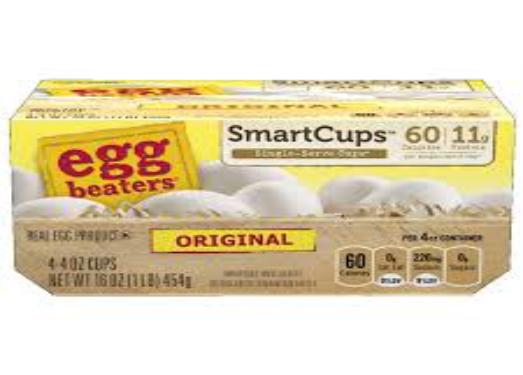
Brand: Egg Beaters
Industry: Food